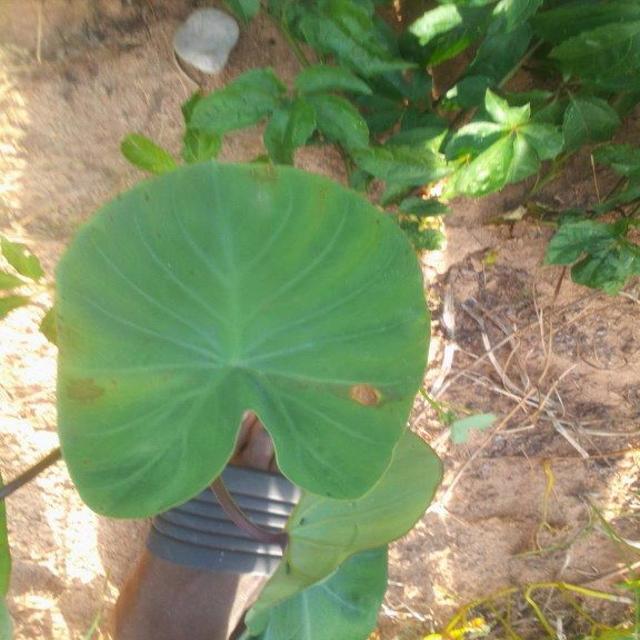
Label: Healthy